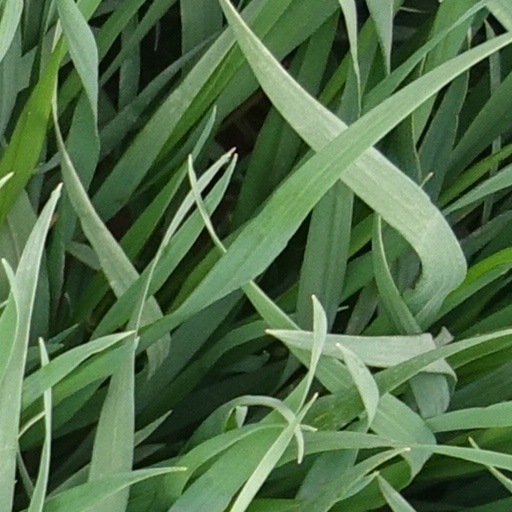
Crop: wheat